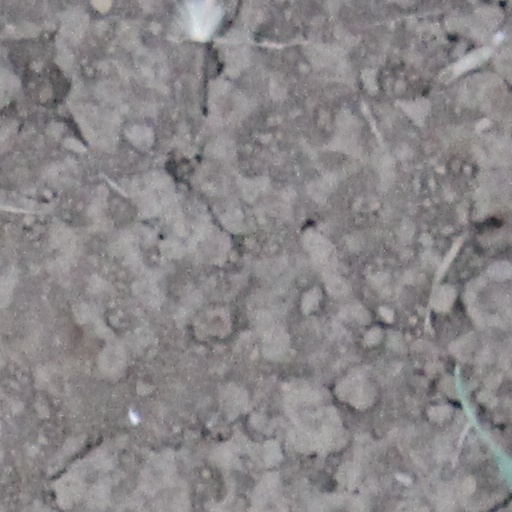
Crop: wheat